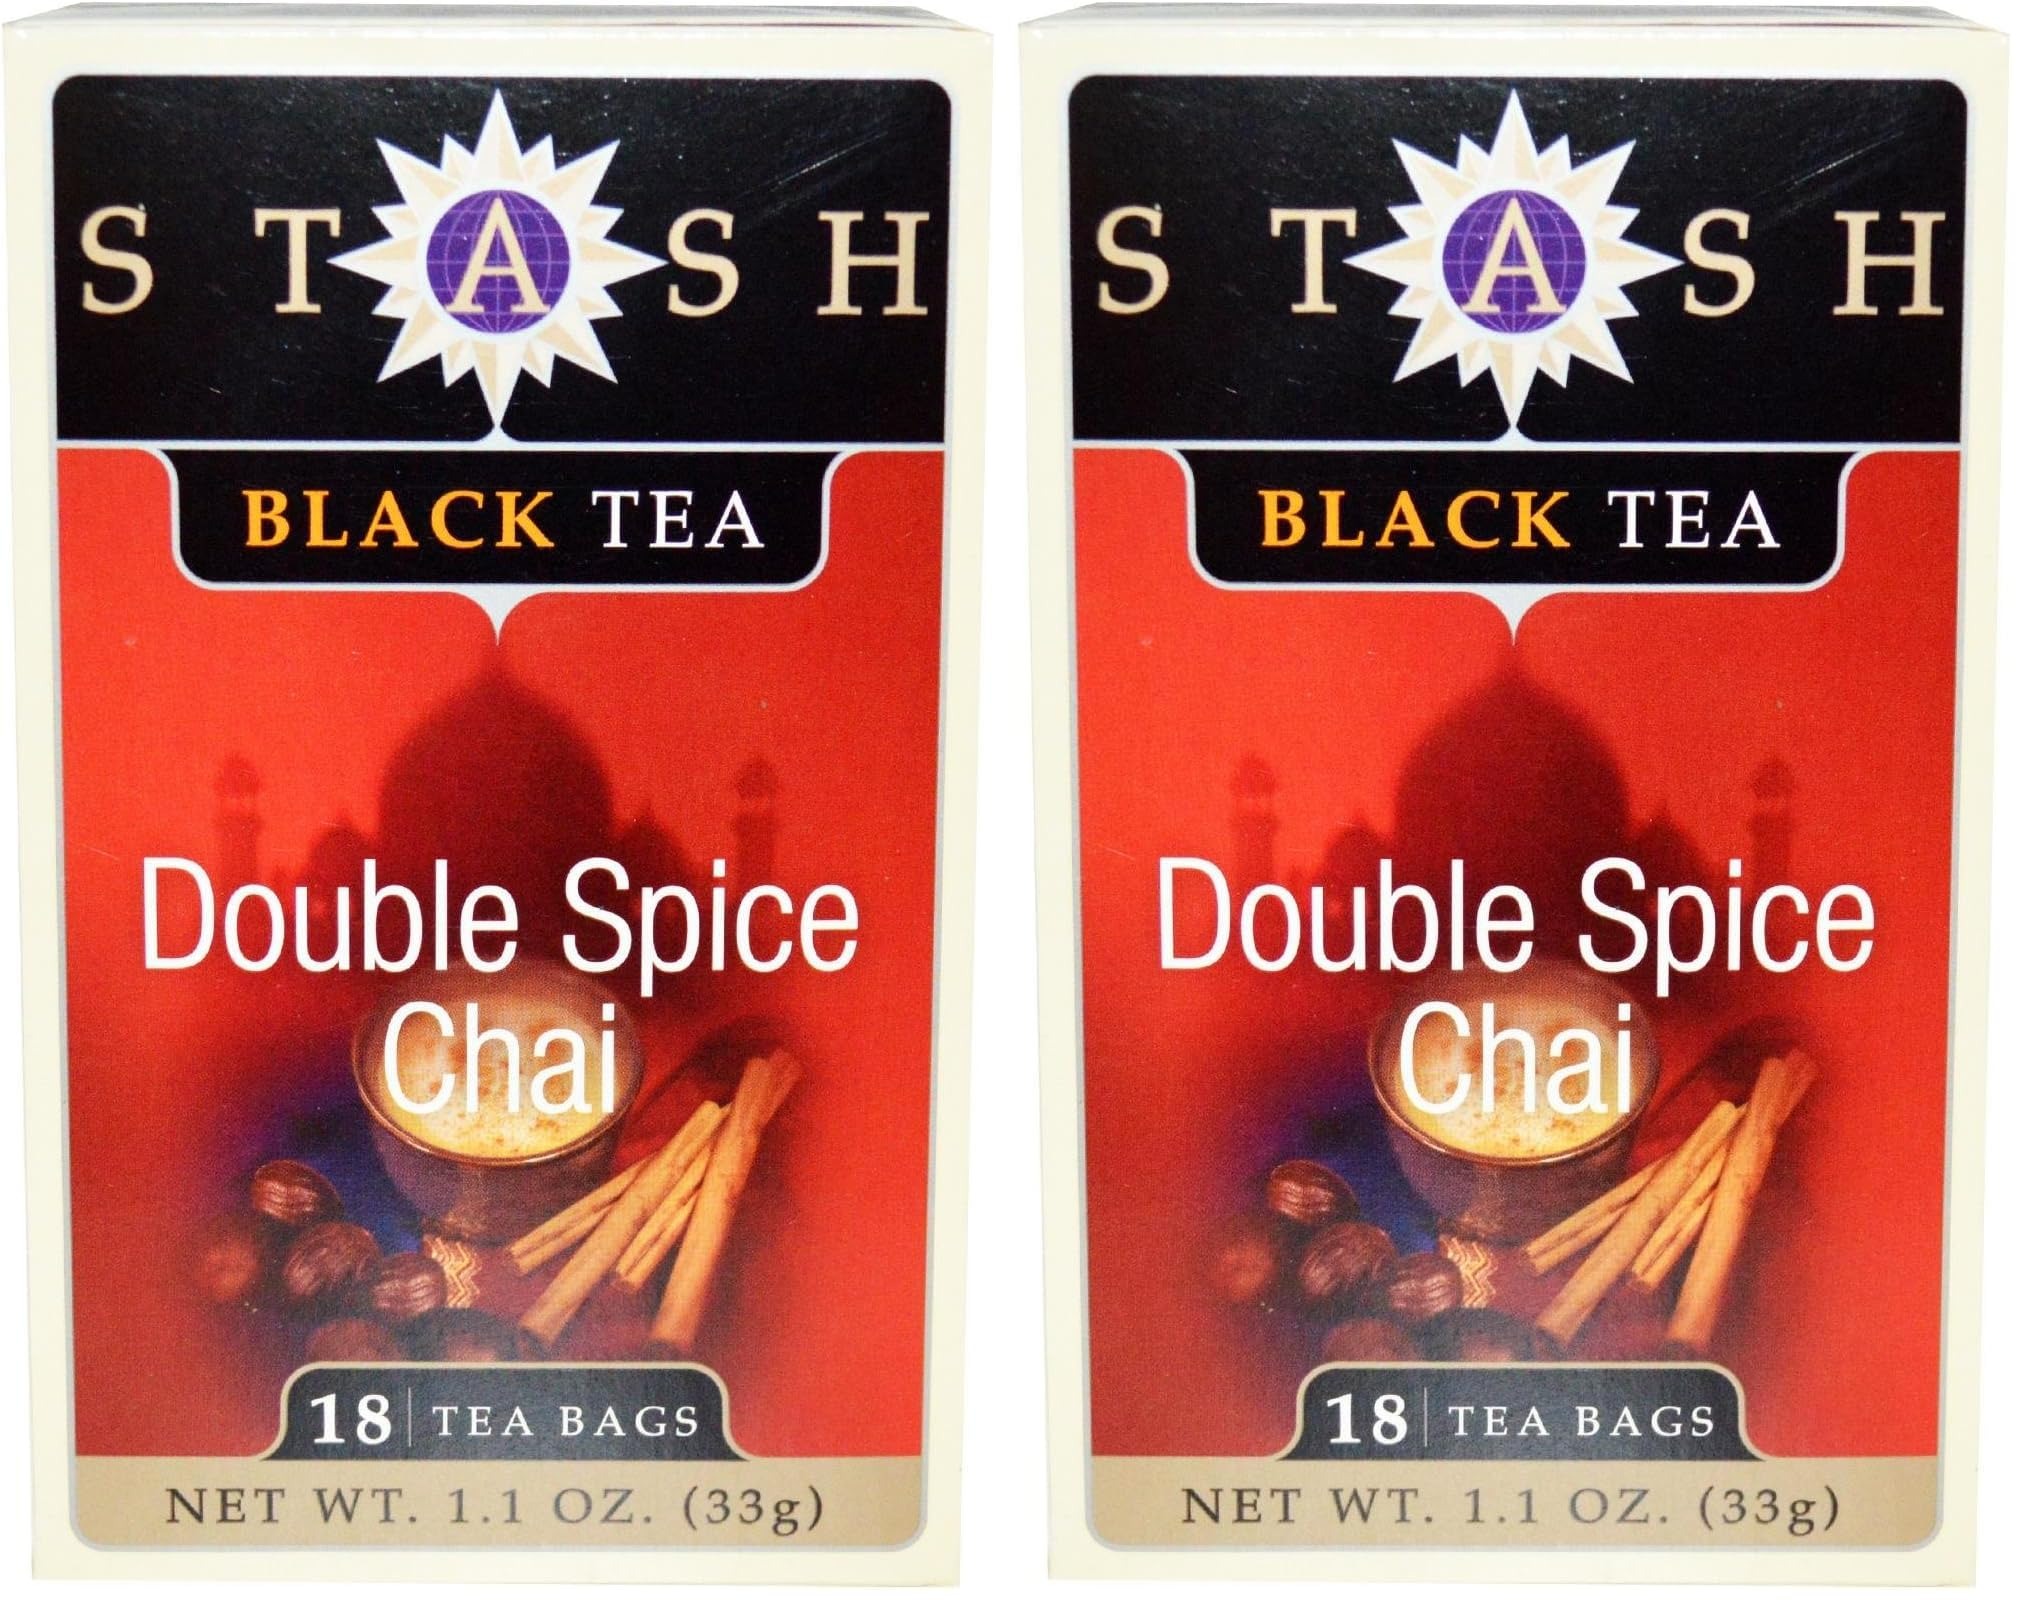
Item Name: Stash Double Spice Chai Black Tea, 18 ct
Bullet Point 1: 18 Count Tea bag in Foil
Bullet Point 2: For Chai Spice lovers, extra spicy blend of premium black teas with double the spices of clove, cinnamon, and cardamom
Bullet Point 3: Excellent with milk and sugar
Bullet Point 4: Kof-K Kosher certified, contains caffeine
Bullet Point 5: Blended in the USA, with natural ingredients from around the world
Value: 18.0
Unit: Count

Price: 5.07